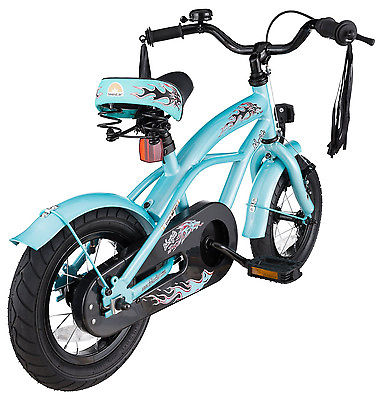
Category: bicycle